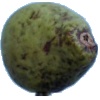
Label: Pear Stone 1